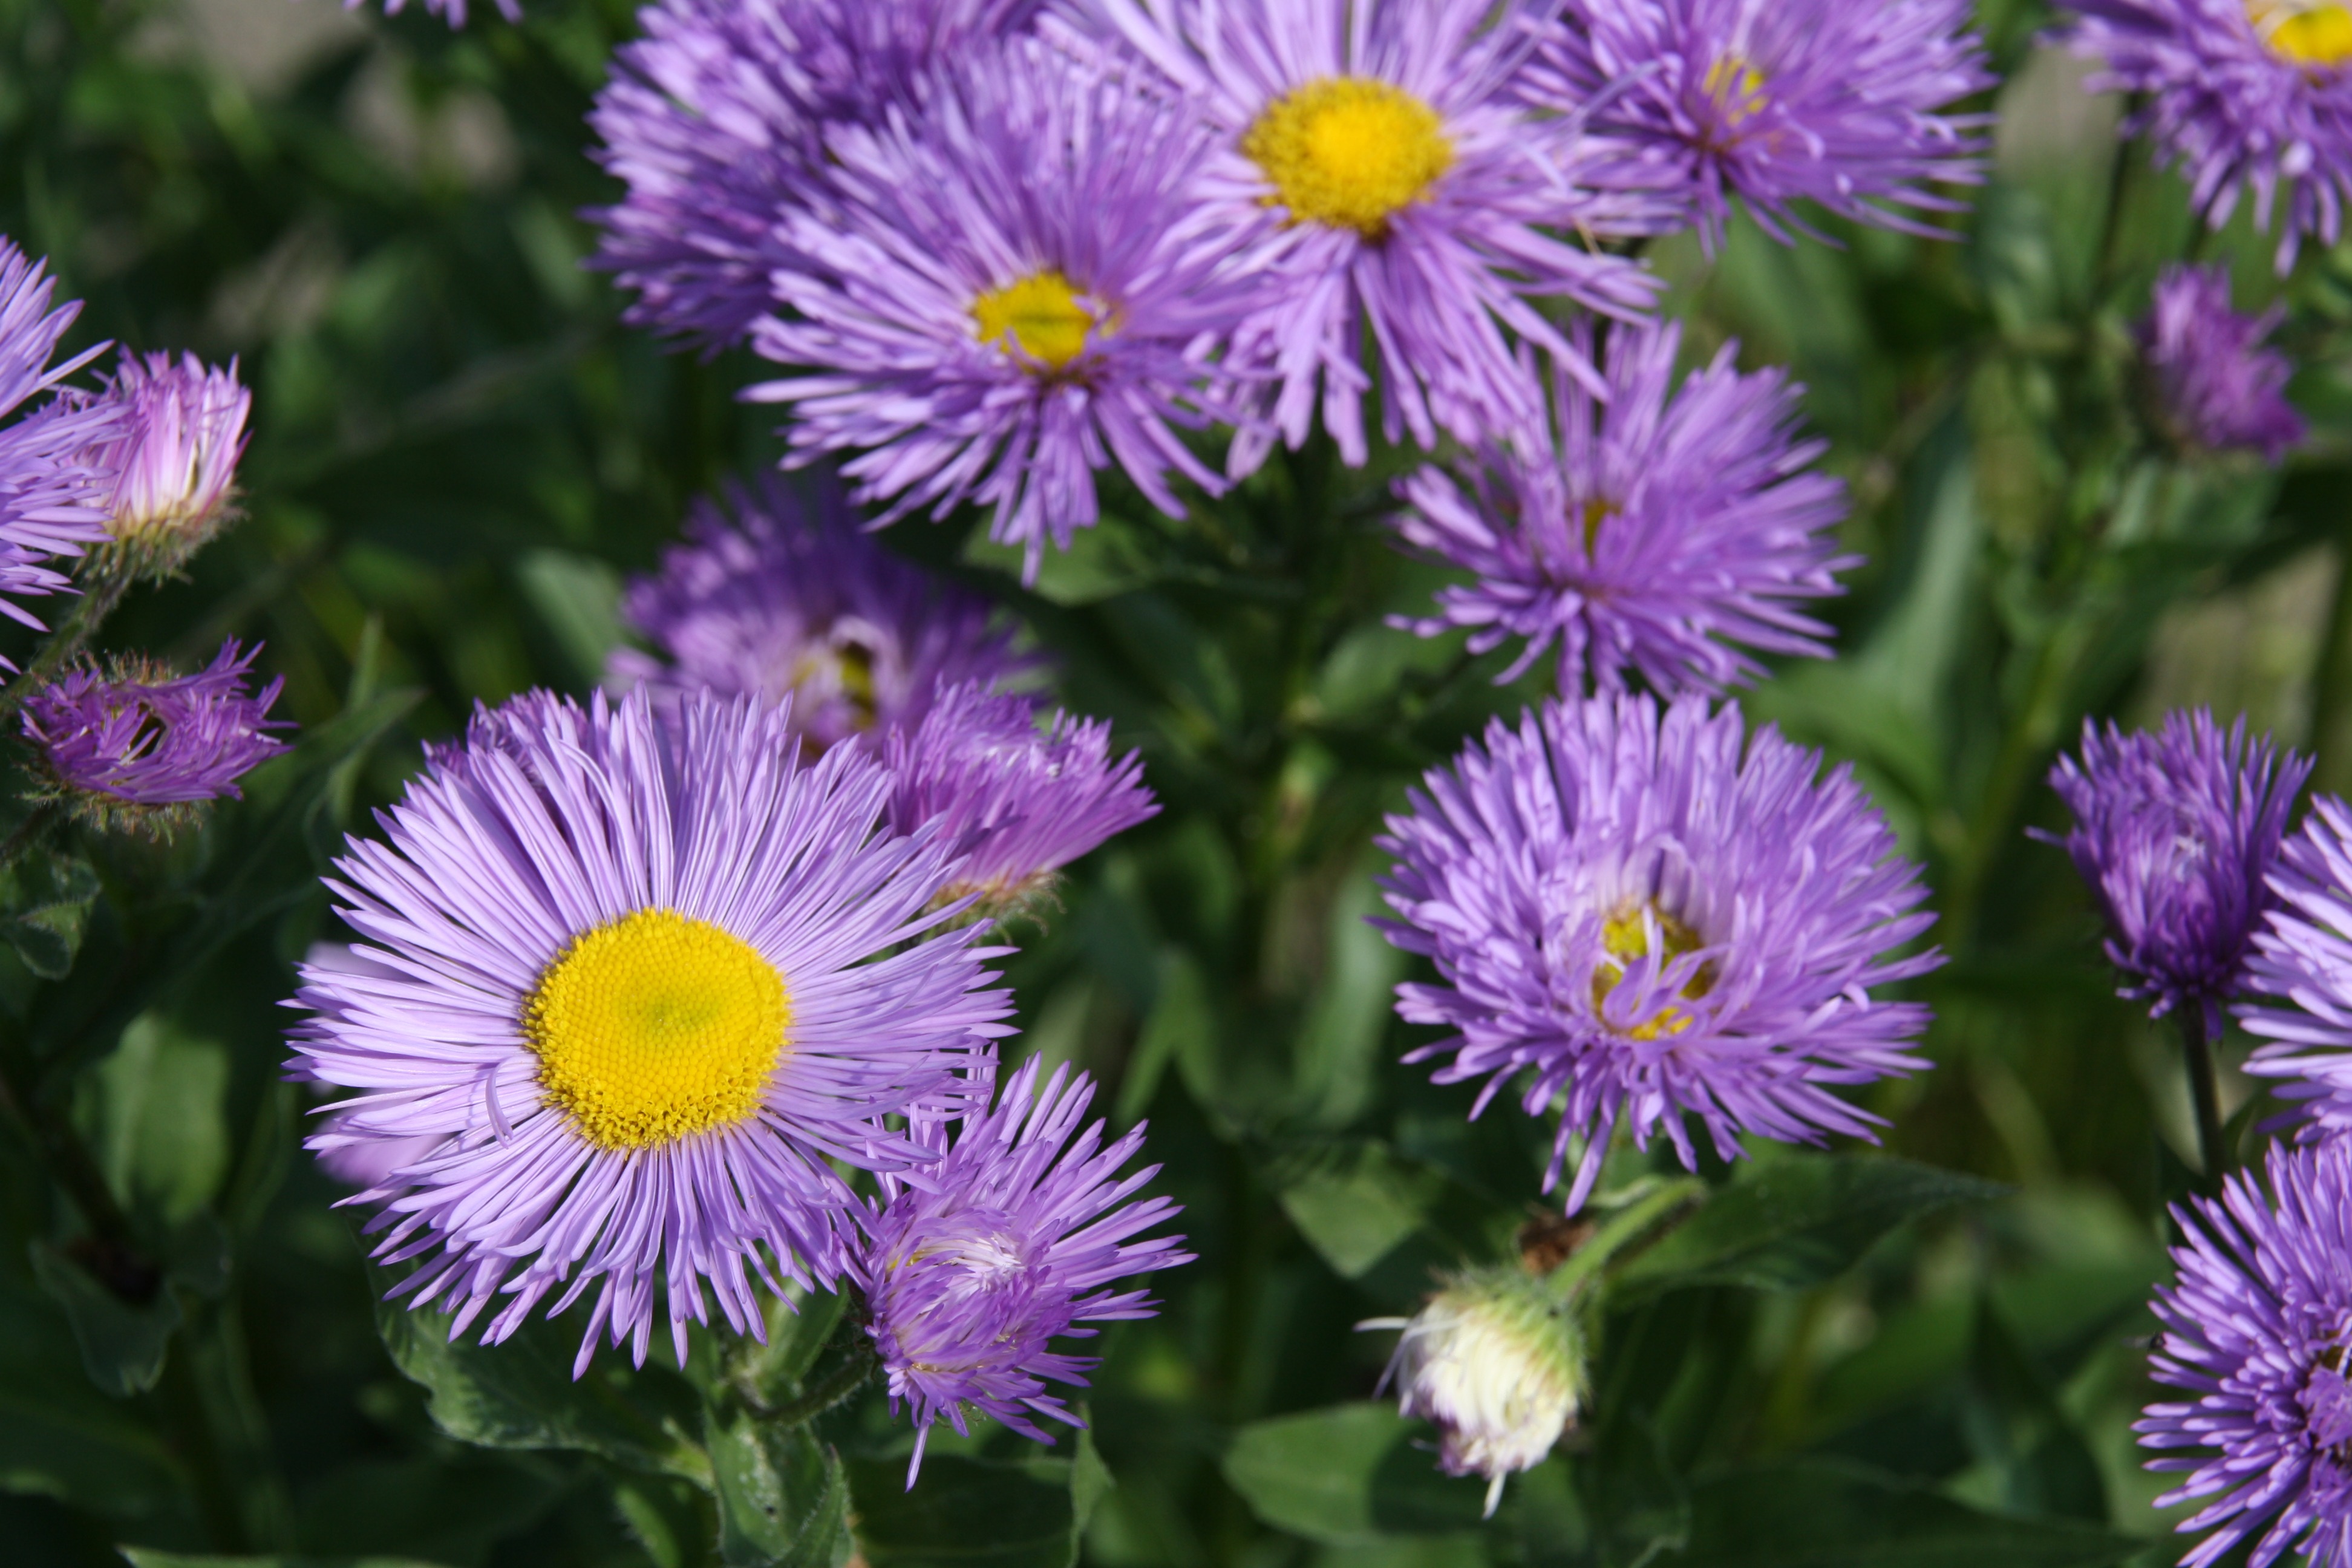
nature, blossom, plant, flower, purple, bloom, spring, color, colorful, flora, wildflower, aster, groundcover, flowering plant, daisy family, herbaceous plant, annual plant, violet family